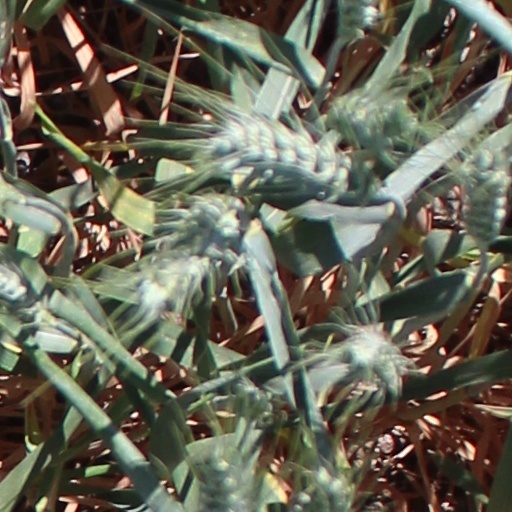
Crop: wheat